The Screaming Skull

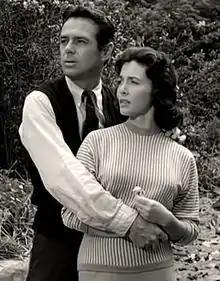
Jon Hudson and Peggy Webber

"The Screaming Skull" was directed by Alex Nicol, an actor who had roles on Broadway productions and often played supporting characters. He decided to try directing a film, as he felt that he had not been performing the roles that he desired. Nicol noted that "as an actor, you're in perfect position, if you choose to do so, to watch the directors you're working with setting up the shots, making decisions as to where to place the camera, and so I picked up a lot over the years."